The Case of the Restless Redhead

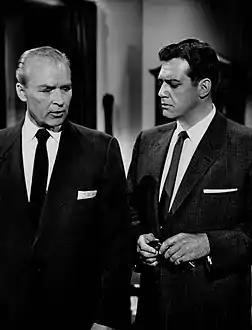
Ralph Clanton and Raymond Burr in "The Case of the Restless Redhead"

"The Case of the Restless Redhead" is the premiere episode of the CBS television series "Perry Mason". Adapted from the 1954 novel of the same title by Erle Stanley Gardner, this episode marked the beginning of Raymond Burr's long-running portrayal of the famous fictional lawyer.